Kickin' It Old Skool

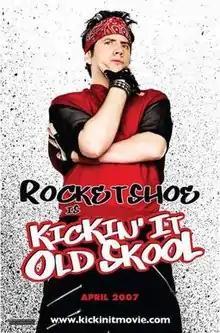
Promotional poster

Kickin' It Old Skool is a 2007 American comedy film directed by Harvey Glazer, written by Trace Slobotkin, and starring Jamie Kennedy (who also serves as a producer), Bobby Lee, Maria Menounos, Michael Rosenbaum and Vivica A. Fox, with a cameo appearance by Alan Ruck, reprising his role from "Ferris Bueller's Day Off" as Dr. Cameron Frye.